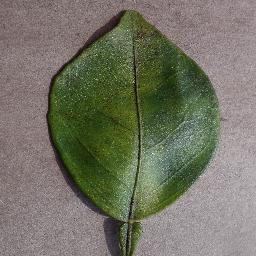
Label: Orange___Haunglongbing_(Citrus_greening)